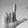
ASL letter: L